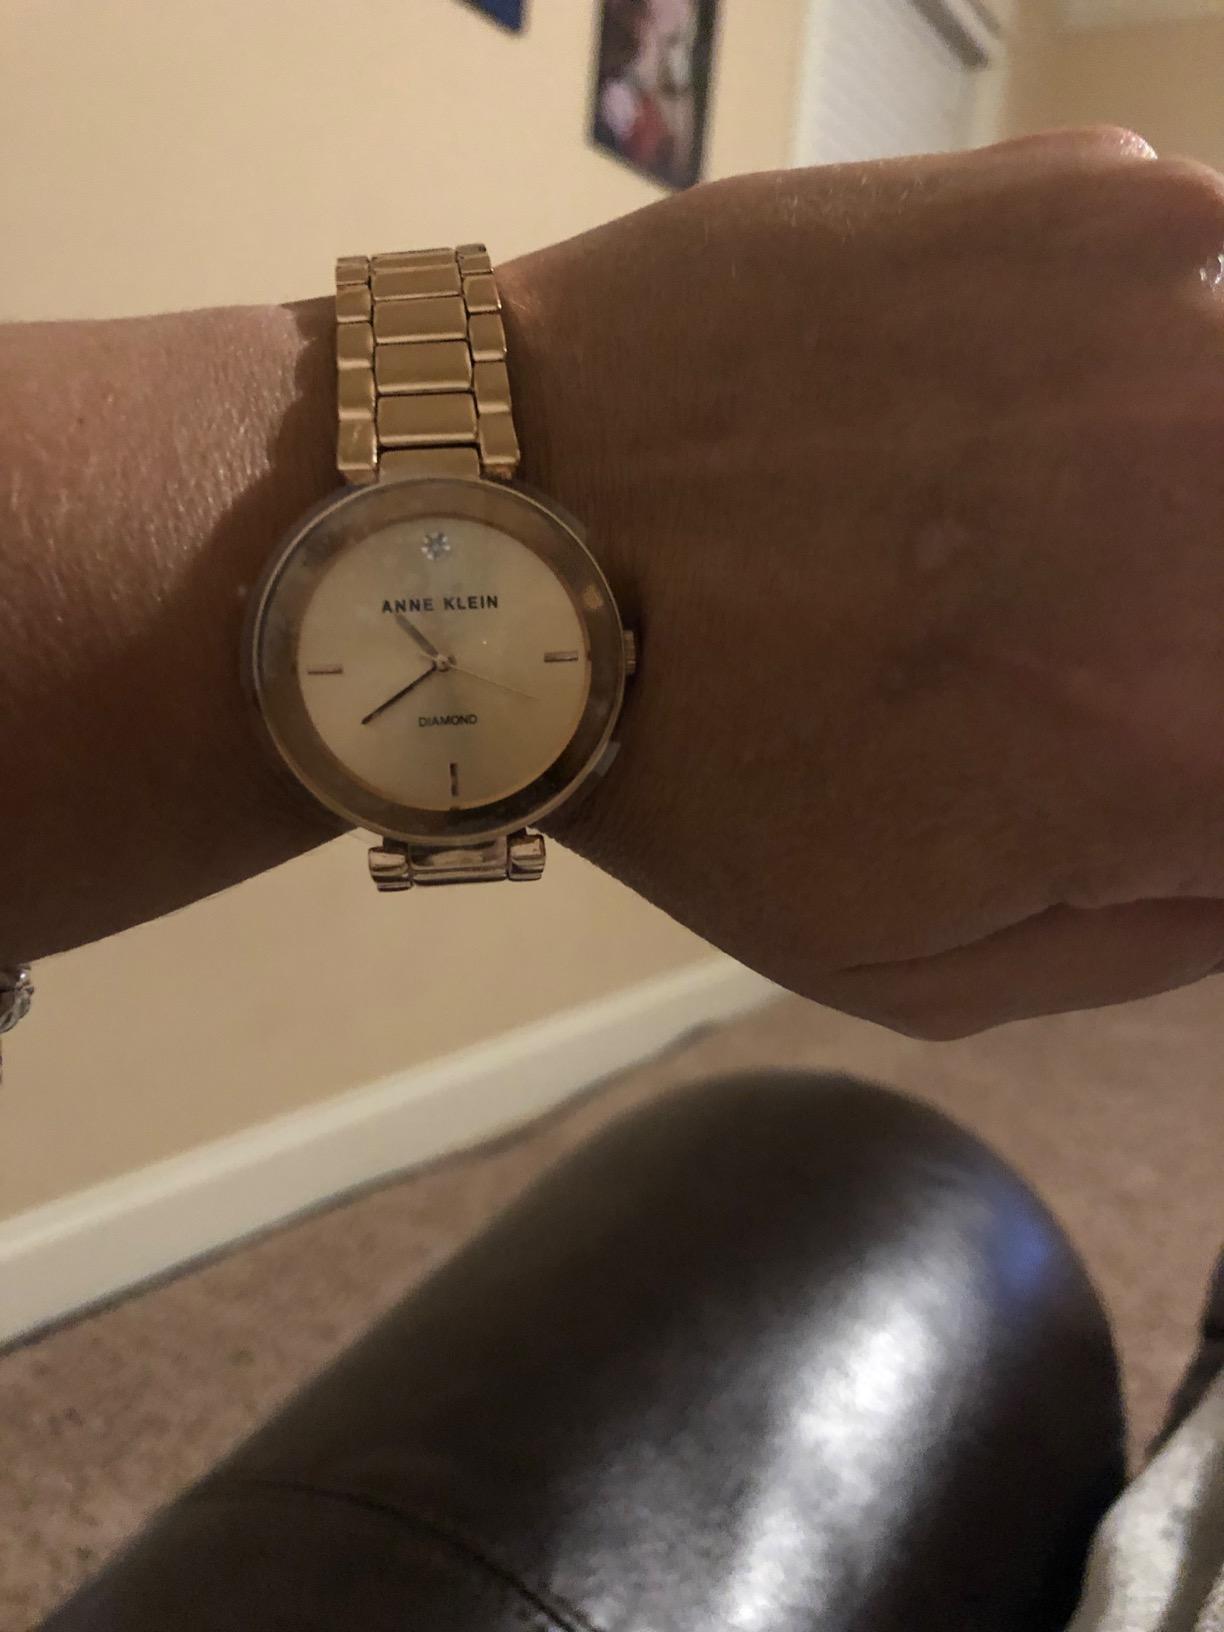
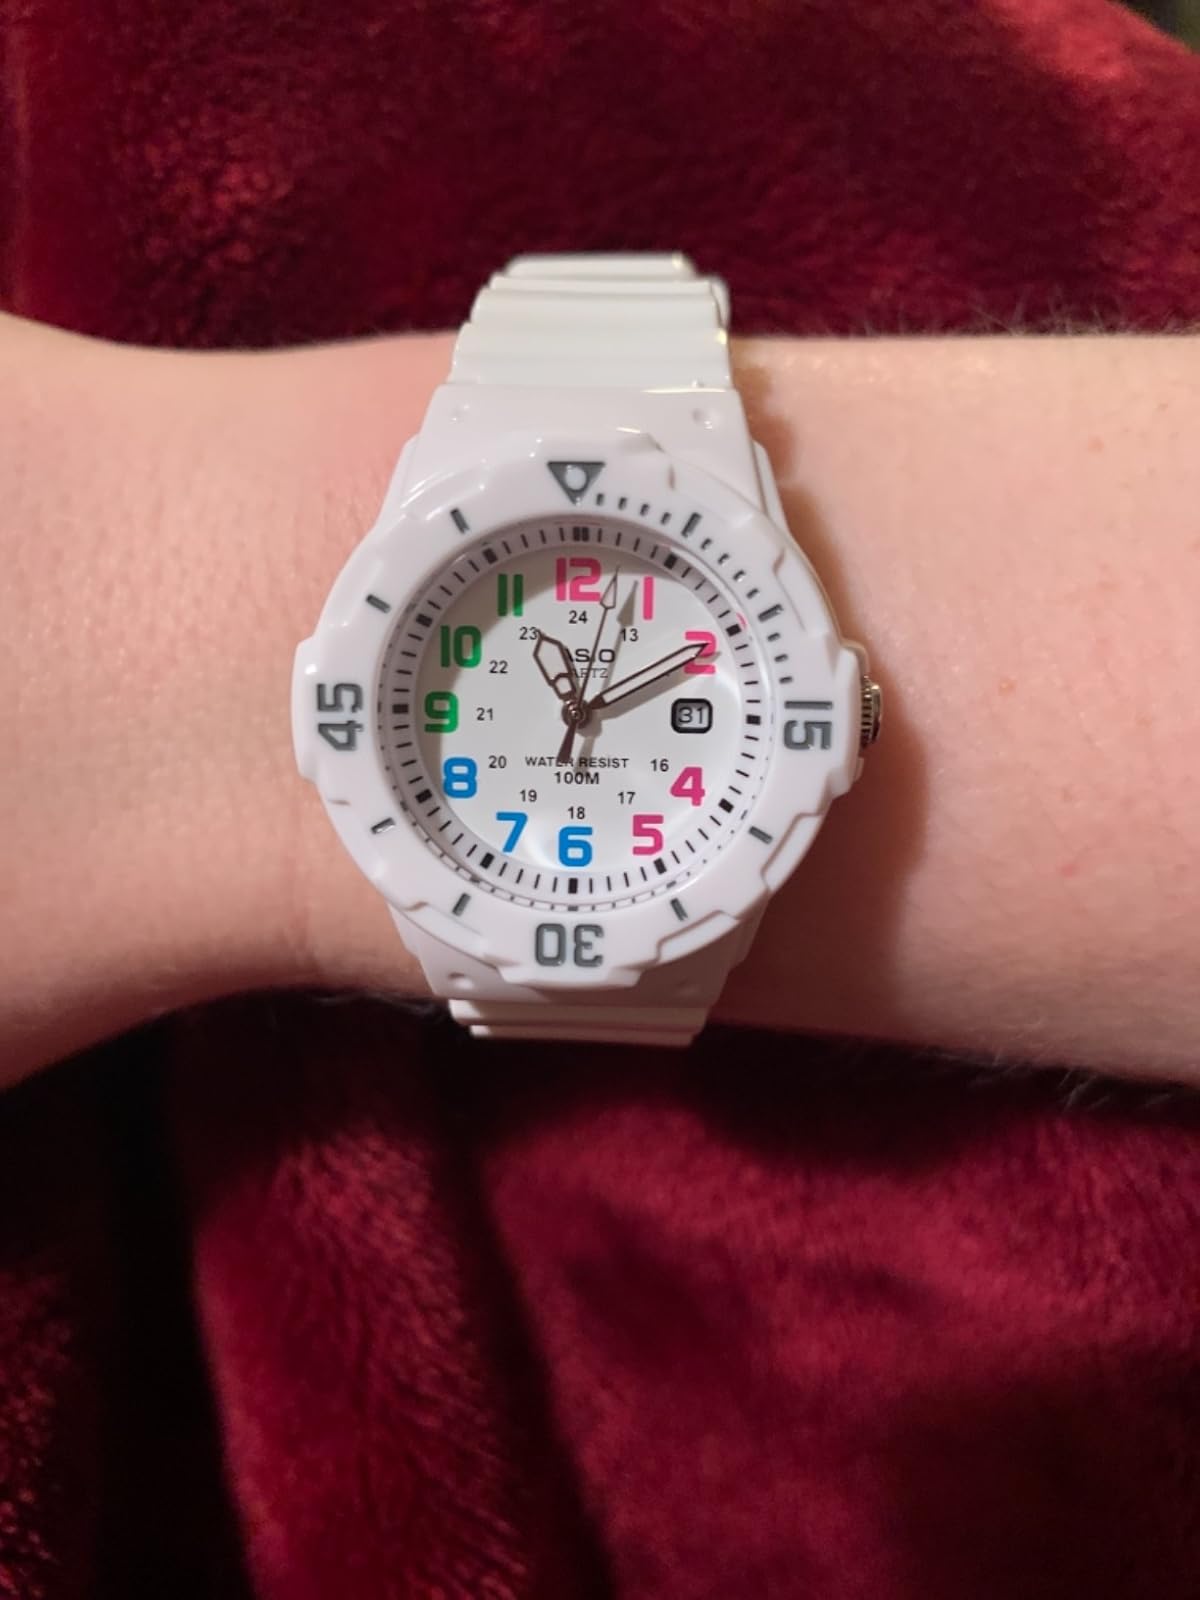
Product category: accessories_watch
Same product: no